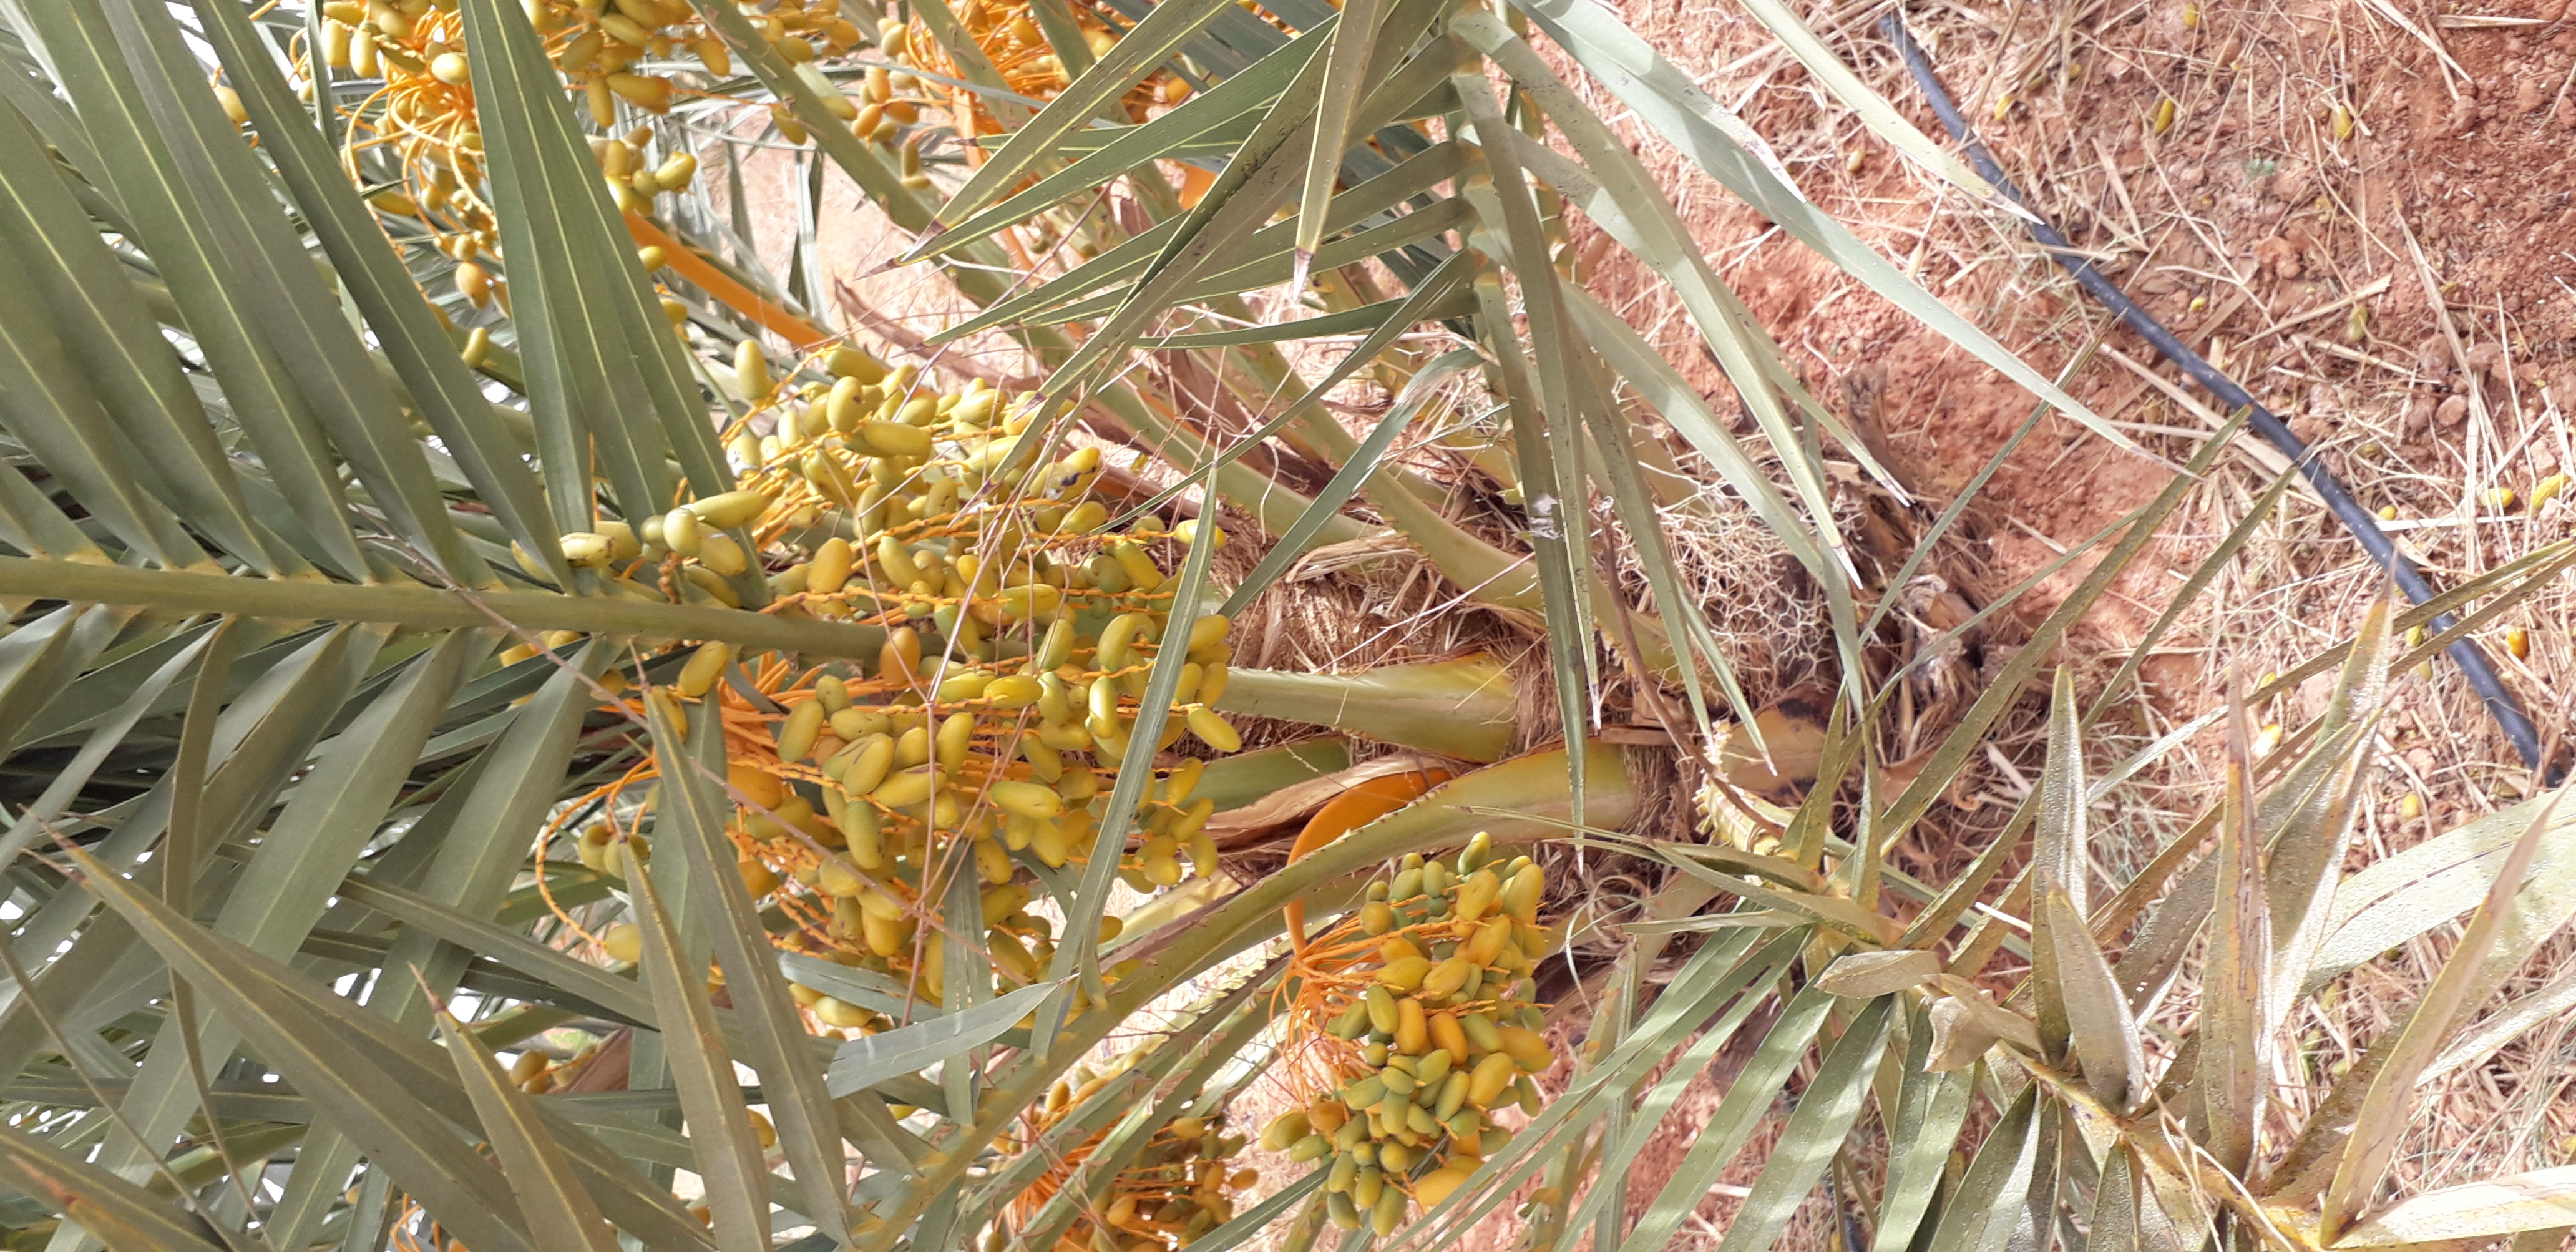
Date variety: kholt